Exhumation and reburial of Richard III of England

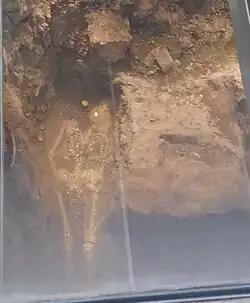
The grave of Richard III from 1485; an illuminated sillhouette of his skeleton shows where his body lay within the grave

In 1495, ten years after the burial, Henry VII paid for a marble and alabaster monument to mark Richard's grave. Its cost is recorded in surviving legal papers relating to a dispute over payment showing that two men received payments of £50 and £10/1s, respectively, to make and transport the tomb from Nottingham to Leicester. No first-person descriptions of the tomb survive, but Raphael Holinshed wrote in 1577 (perhaps quoting someone who had seen it in person) that it incorporated "a picture of alabaster representing [Richard's] person". Forty years later, Sir George Buck wrote that it was "a fair tomb of mingled colour marble adorned with his image". Buck also recorded the epitaph inscribed on the tomb.